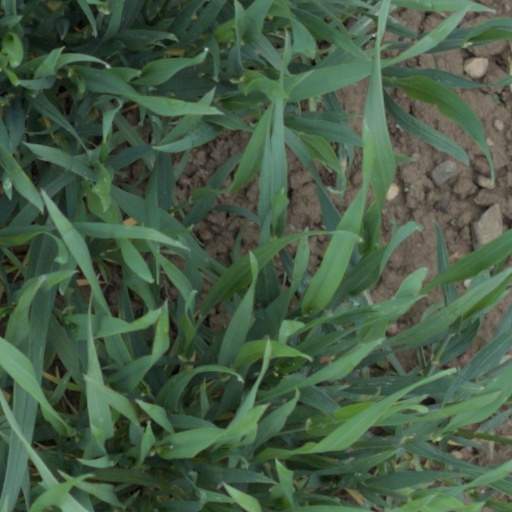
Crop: wheat